Ill Noise

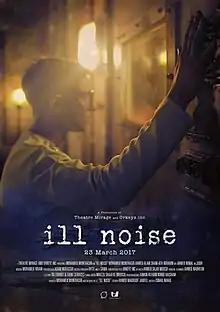
Official film poster

Ill Noise is a 2017 Maldivian film directed by Ismail Nihad. Produced under Theatre Mirage and Orkeyz Inc, the film stars Mohamed Munthasir, Ahmed Alam, Shammath Ibrahim, Judh Mohamed Munthasir and Ahmed Nimal in a pivotal role. The film was based on a theatre play performed by Munthasir in 2012. It was released on 27 April 2017.